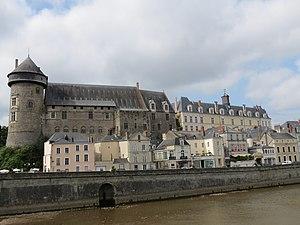
Le château de Laval est un château situé à Laval, dans le département français de la Mayenne. Sa fondation au XIᵉ siècle a permis la naissance de la ville. Monument emblématique de Laval, il occupe un promontoire rocheux au-dessus de la rivière Mayenne. Il est composé de deux ensembles distincts : le Vieux-Château, qui correspond au château-fort médiéval, et le Château-Neuf, galerie de la Renaissance transformée en palais de justice au XIXᵉ siècle. Ces deux monuments figurent sur la liste des 1 034 premiers monuments historiques français classés en 1840.